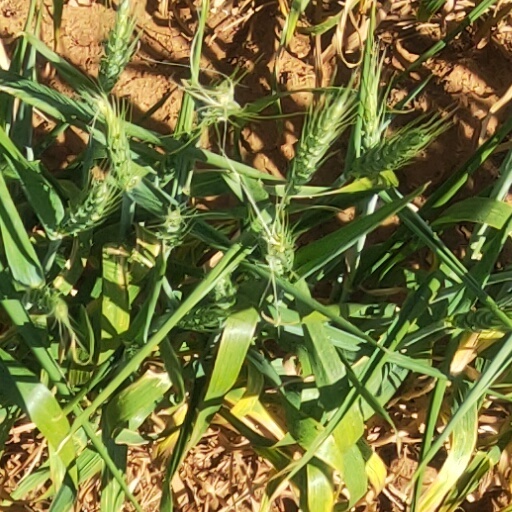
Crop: wheat